Kyrle Bellew

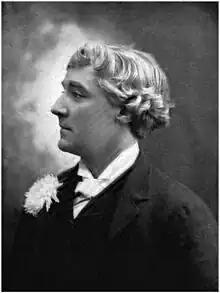
Bellew, circa 1894

With romantic profile and blond looks, Bellew was well suited for romances and melodramatic adventure stories of the day. In the 1880s and 90s he toured the world with a famous leading lady Mrs. Brown-Potter who was also known as Cora Brown Potter. They took Shakespearean and other classic plays from the United States to Australia. In Australia Bellew prior to being an actor was a reader, goldminer, and apparently bought a large amount of property.